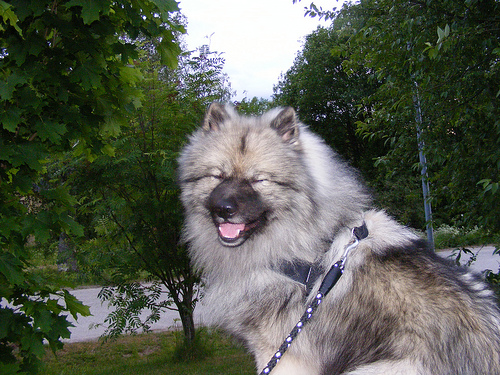
Animal: dog
Breed: keeshond